Al-Azhar Great Mosque

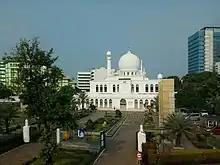
Masjid Agung Al-Azhar in 2021

Al-Azhar Great Mosque is a mosque located in Jalan Sisingamangaraja, Kebayoran Baru, Jakarta. The mosque was constructed between 1953 and 1958. It was originally known simply as "Mesjid Agung" (Great Mosque). It was Jakarta's largest mosque when it was built until it was surpassed by the Istiqlal Mosque, which was completed in 1978. Al-Azhar mosque and its complex are best known for their educational works.